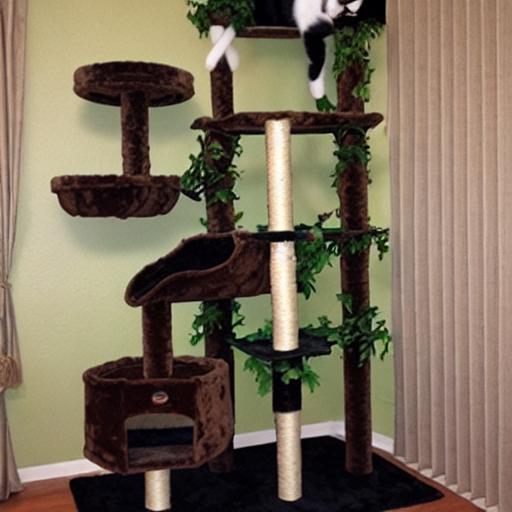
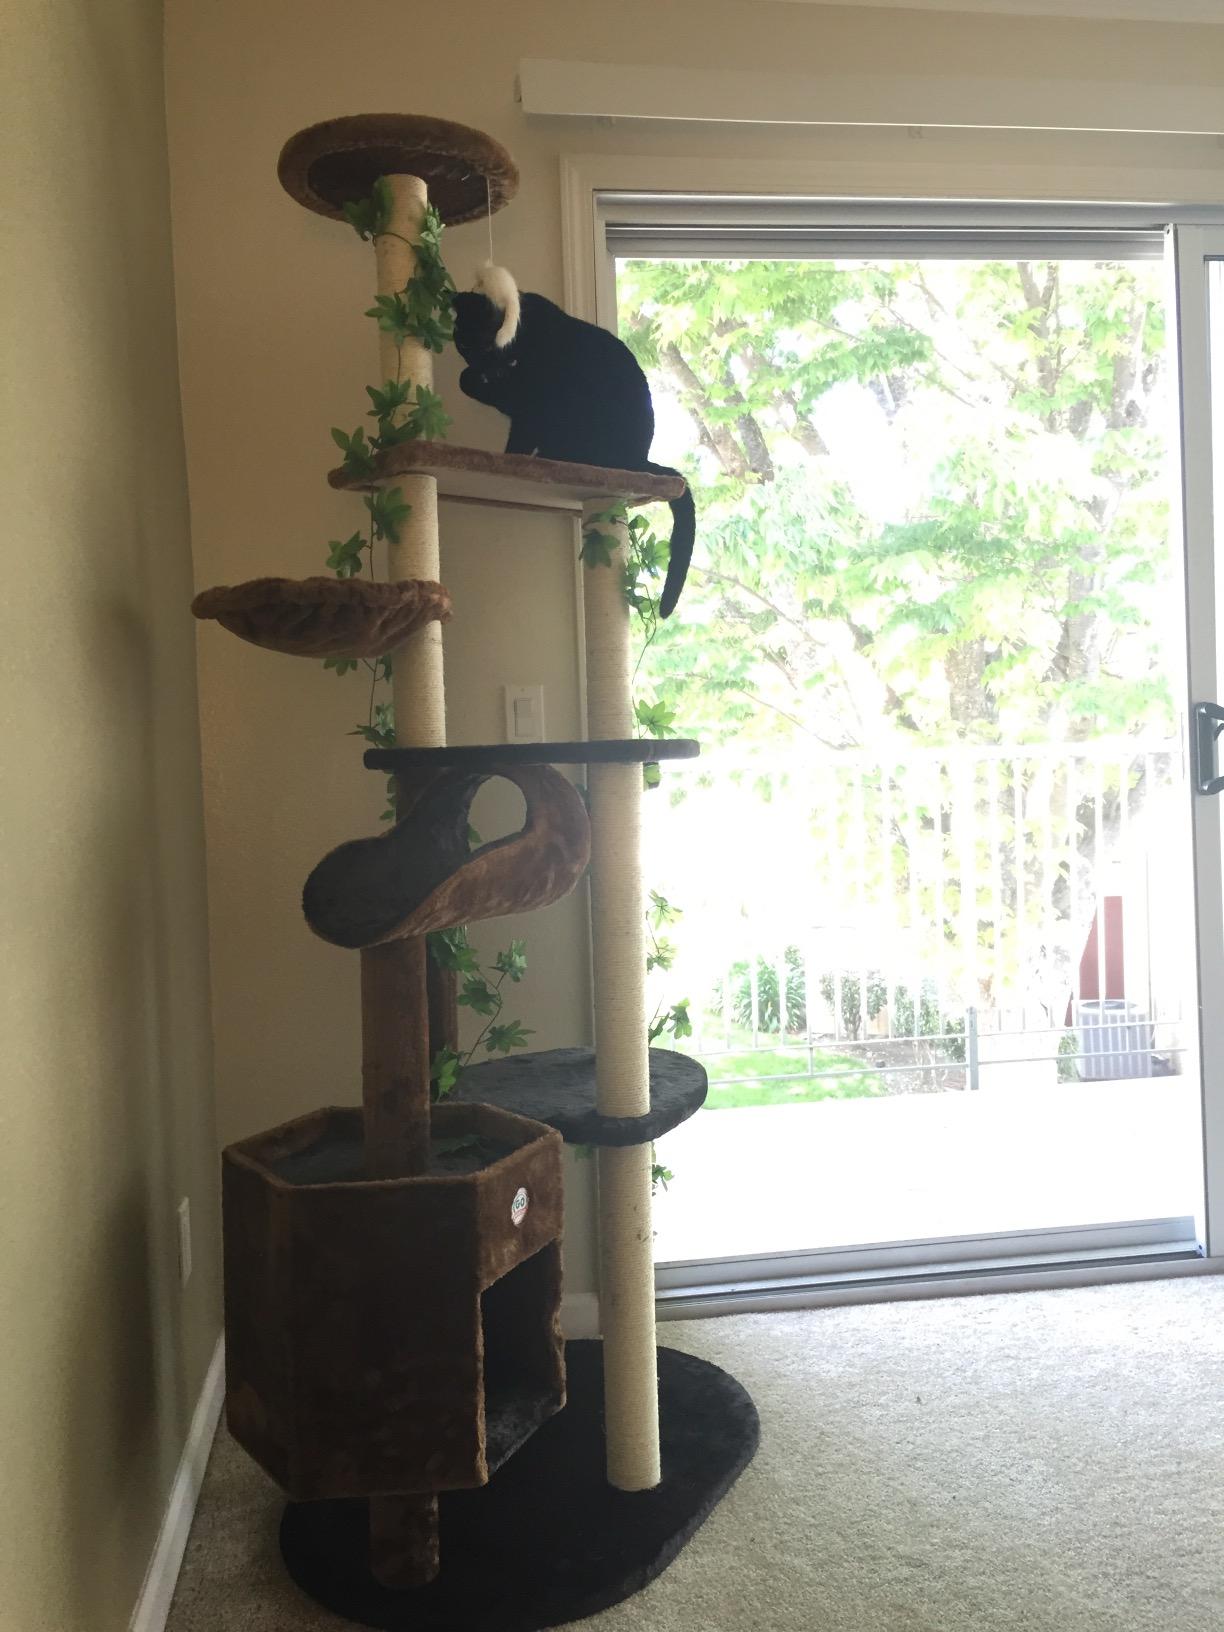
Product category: items_cat tree
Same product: no